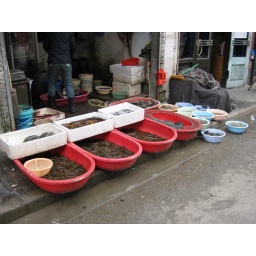
Street fish market in Shanghai China